I Fall in Love Too Easily

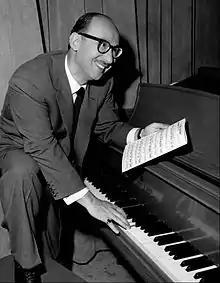
The song was composed by Jule Styne with lyrics by Sammy Cahn (picture).

"I Fall in Love Too Easily" is a 1944 song composed by Jule Styne with lyrics by Sammy Cahn. It was introduced by Frank Sinatra in the 1945 film "Anchors Aweigh". The film won an Academy Award for its music; "I Fall in Love Too Easily" was nominated for an Academy Award for Best Original Song, which it lost to Rodgers and Hammerstein's "It Might as Well Be Spring".